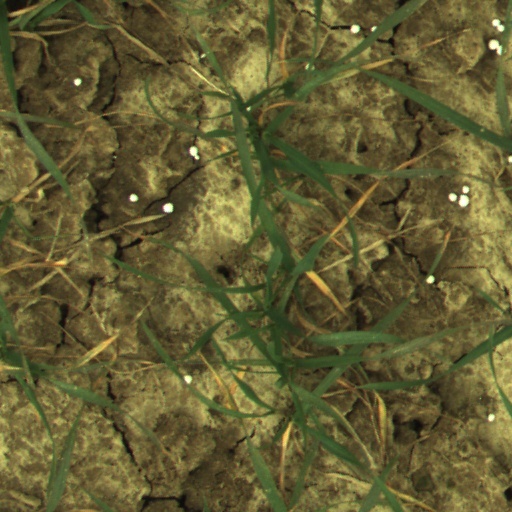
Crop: wheat